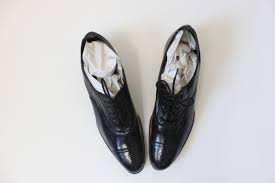
Label: Brogue